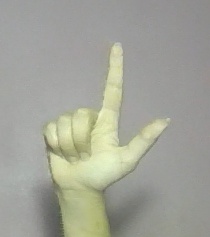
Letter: laam